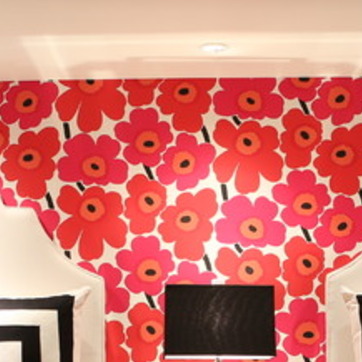
Material: wallpaper